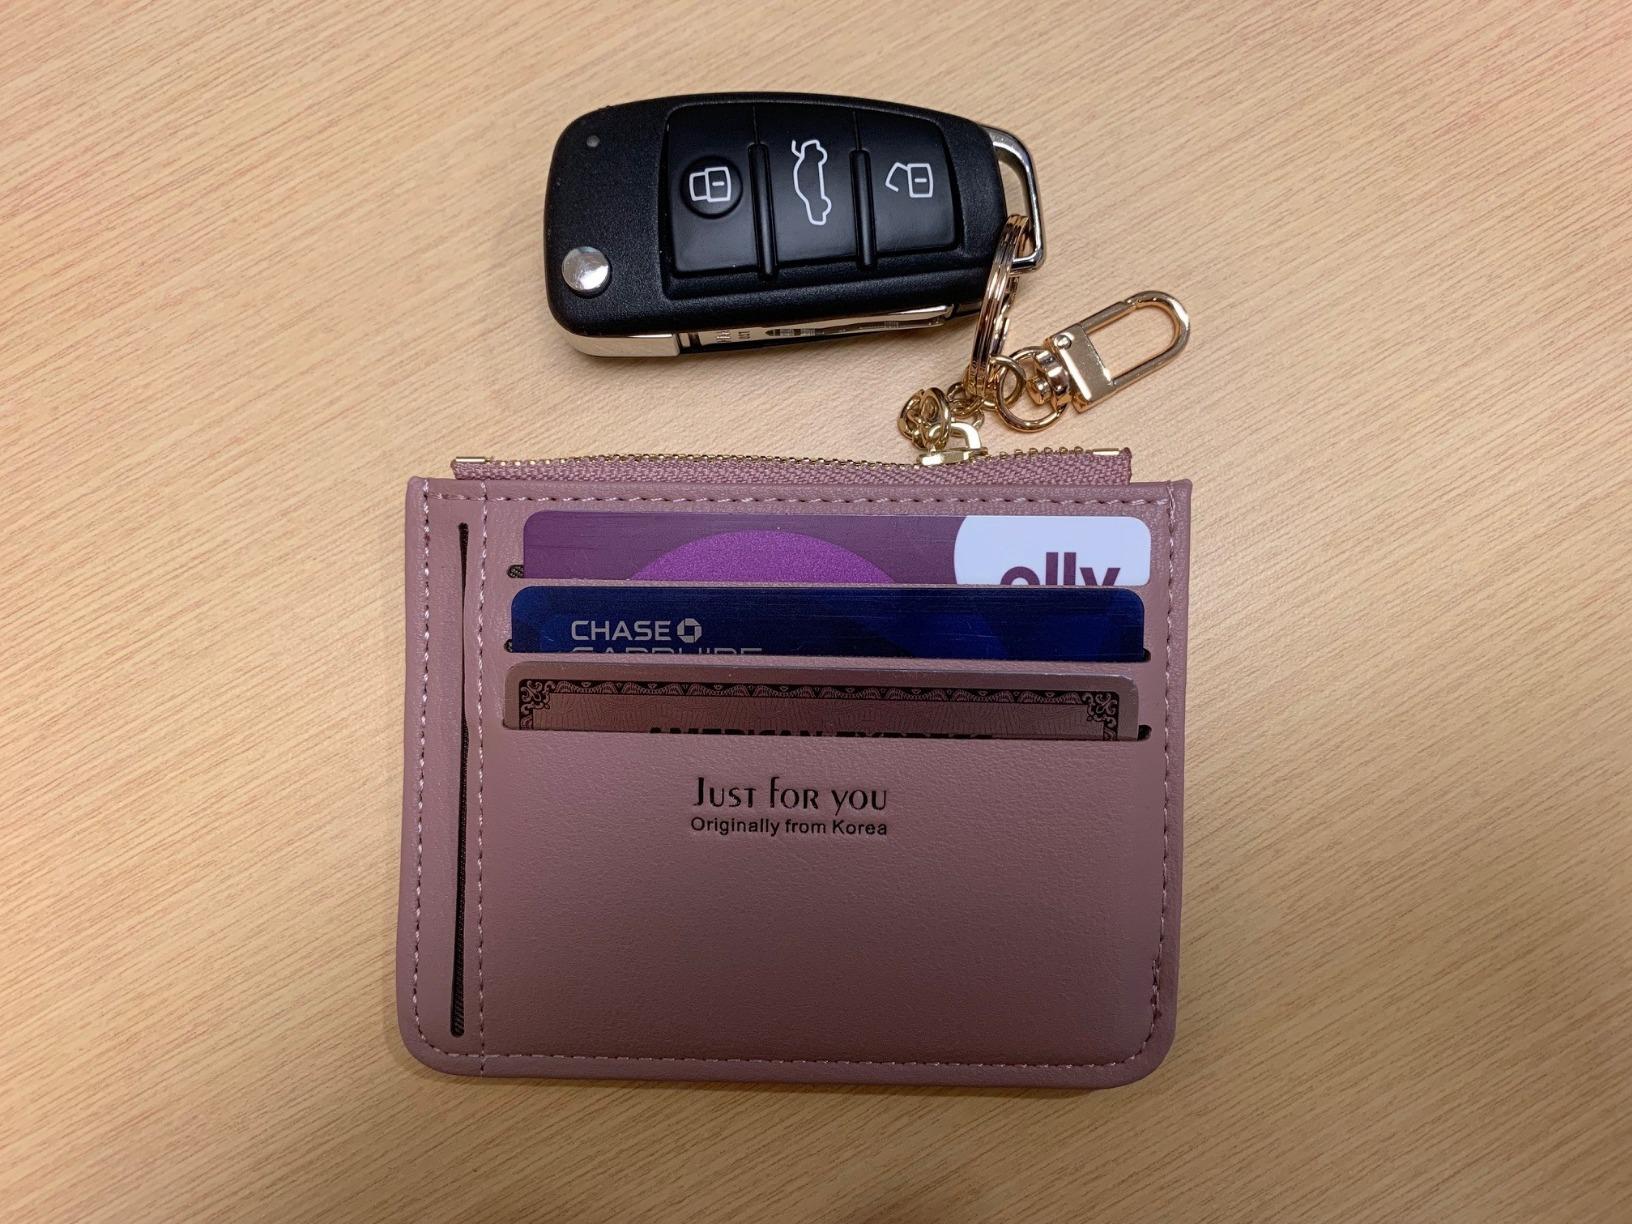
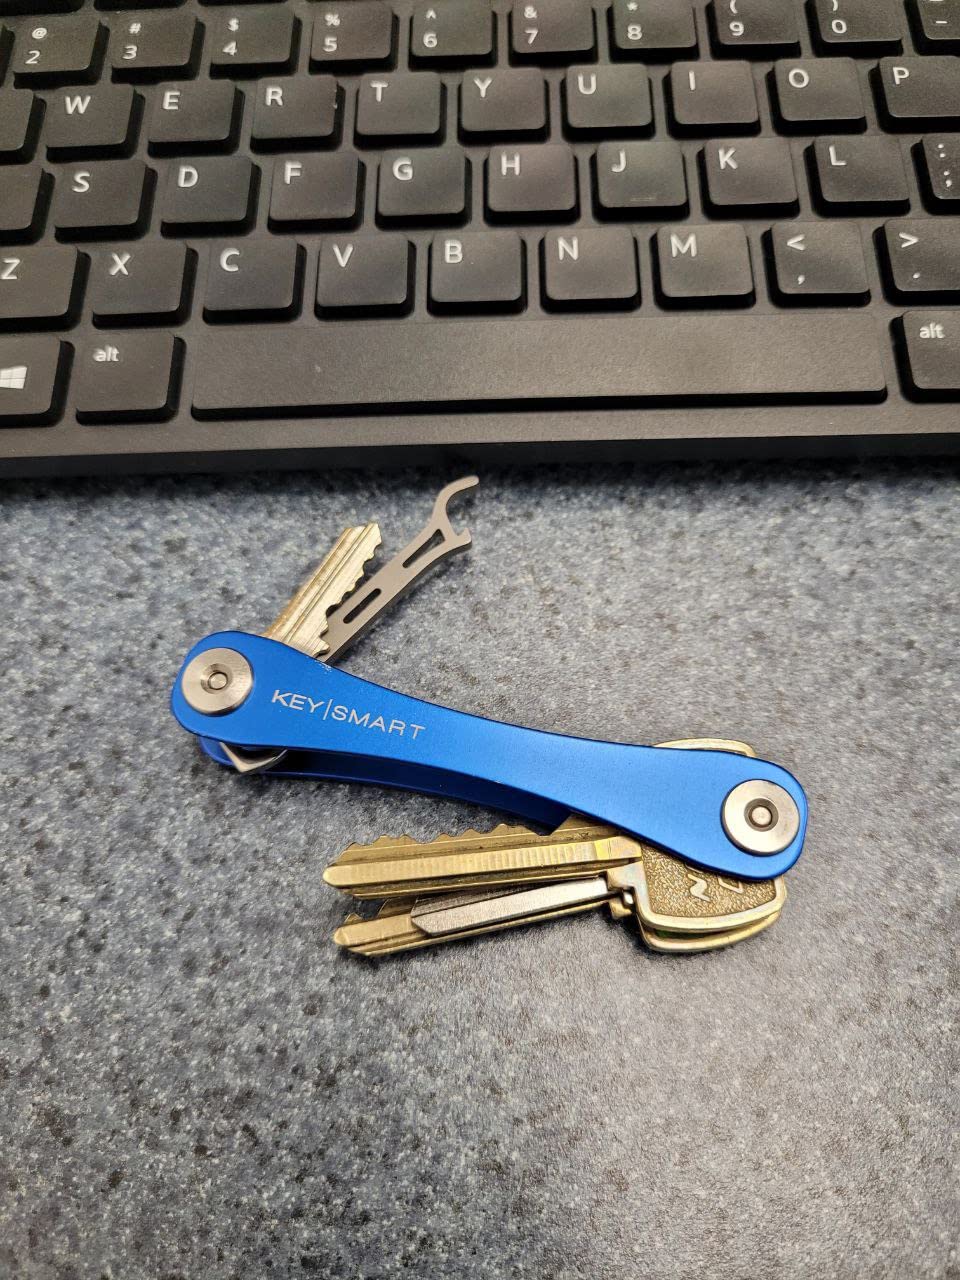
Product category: accessories_keychain
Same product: no